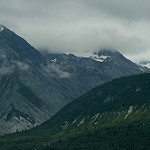
Label: glacier